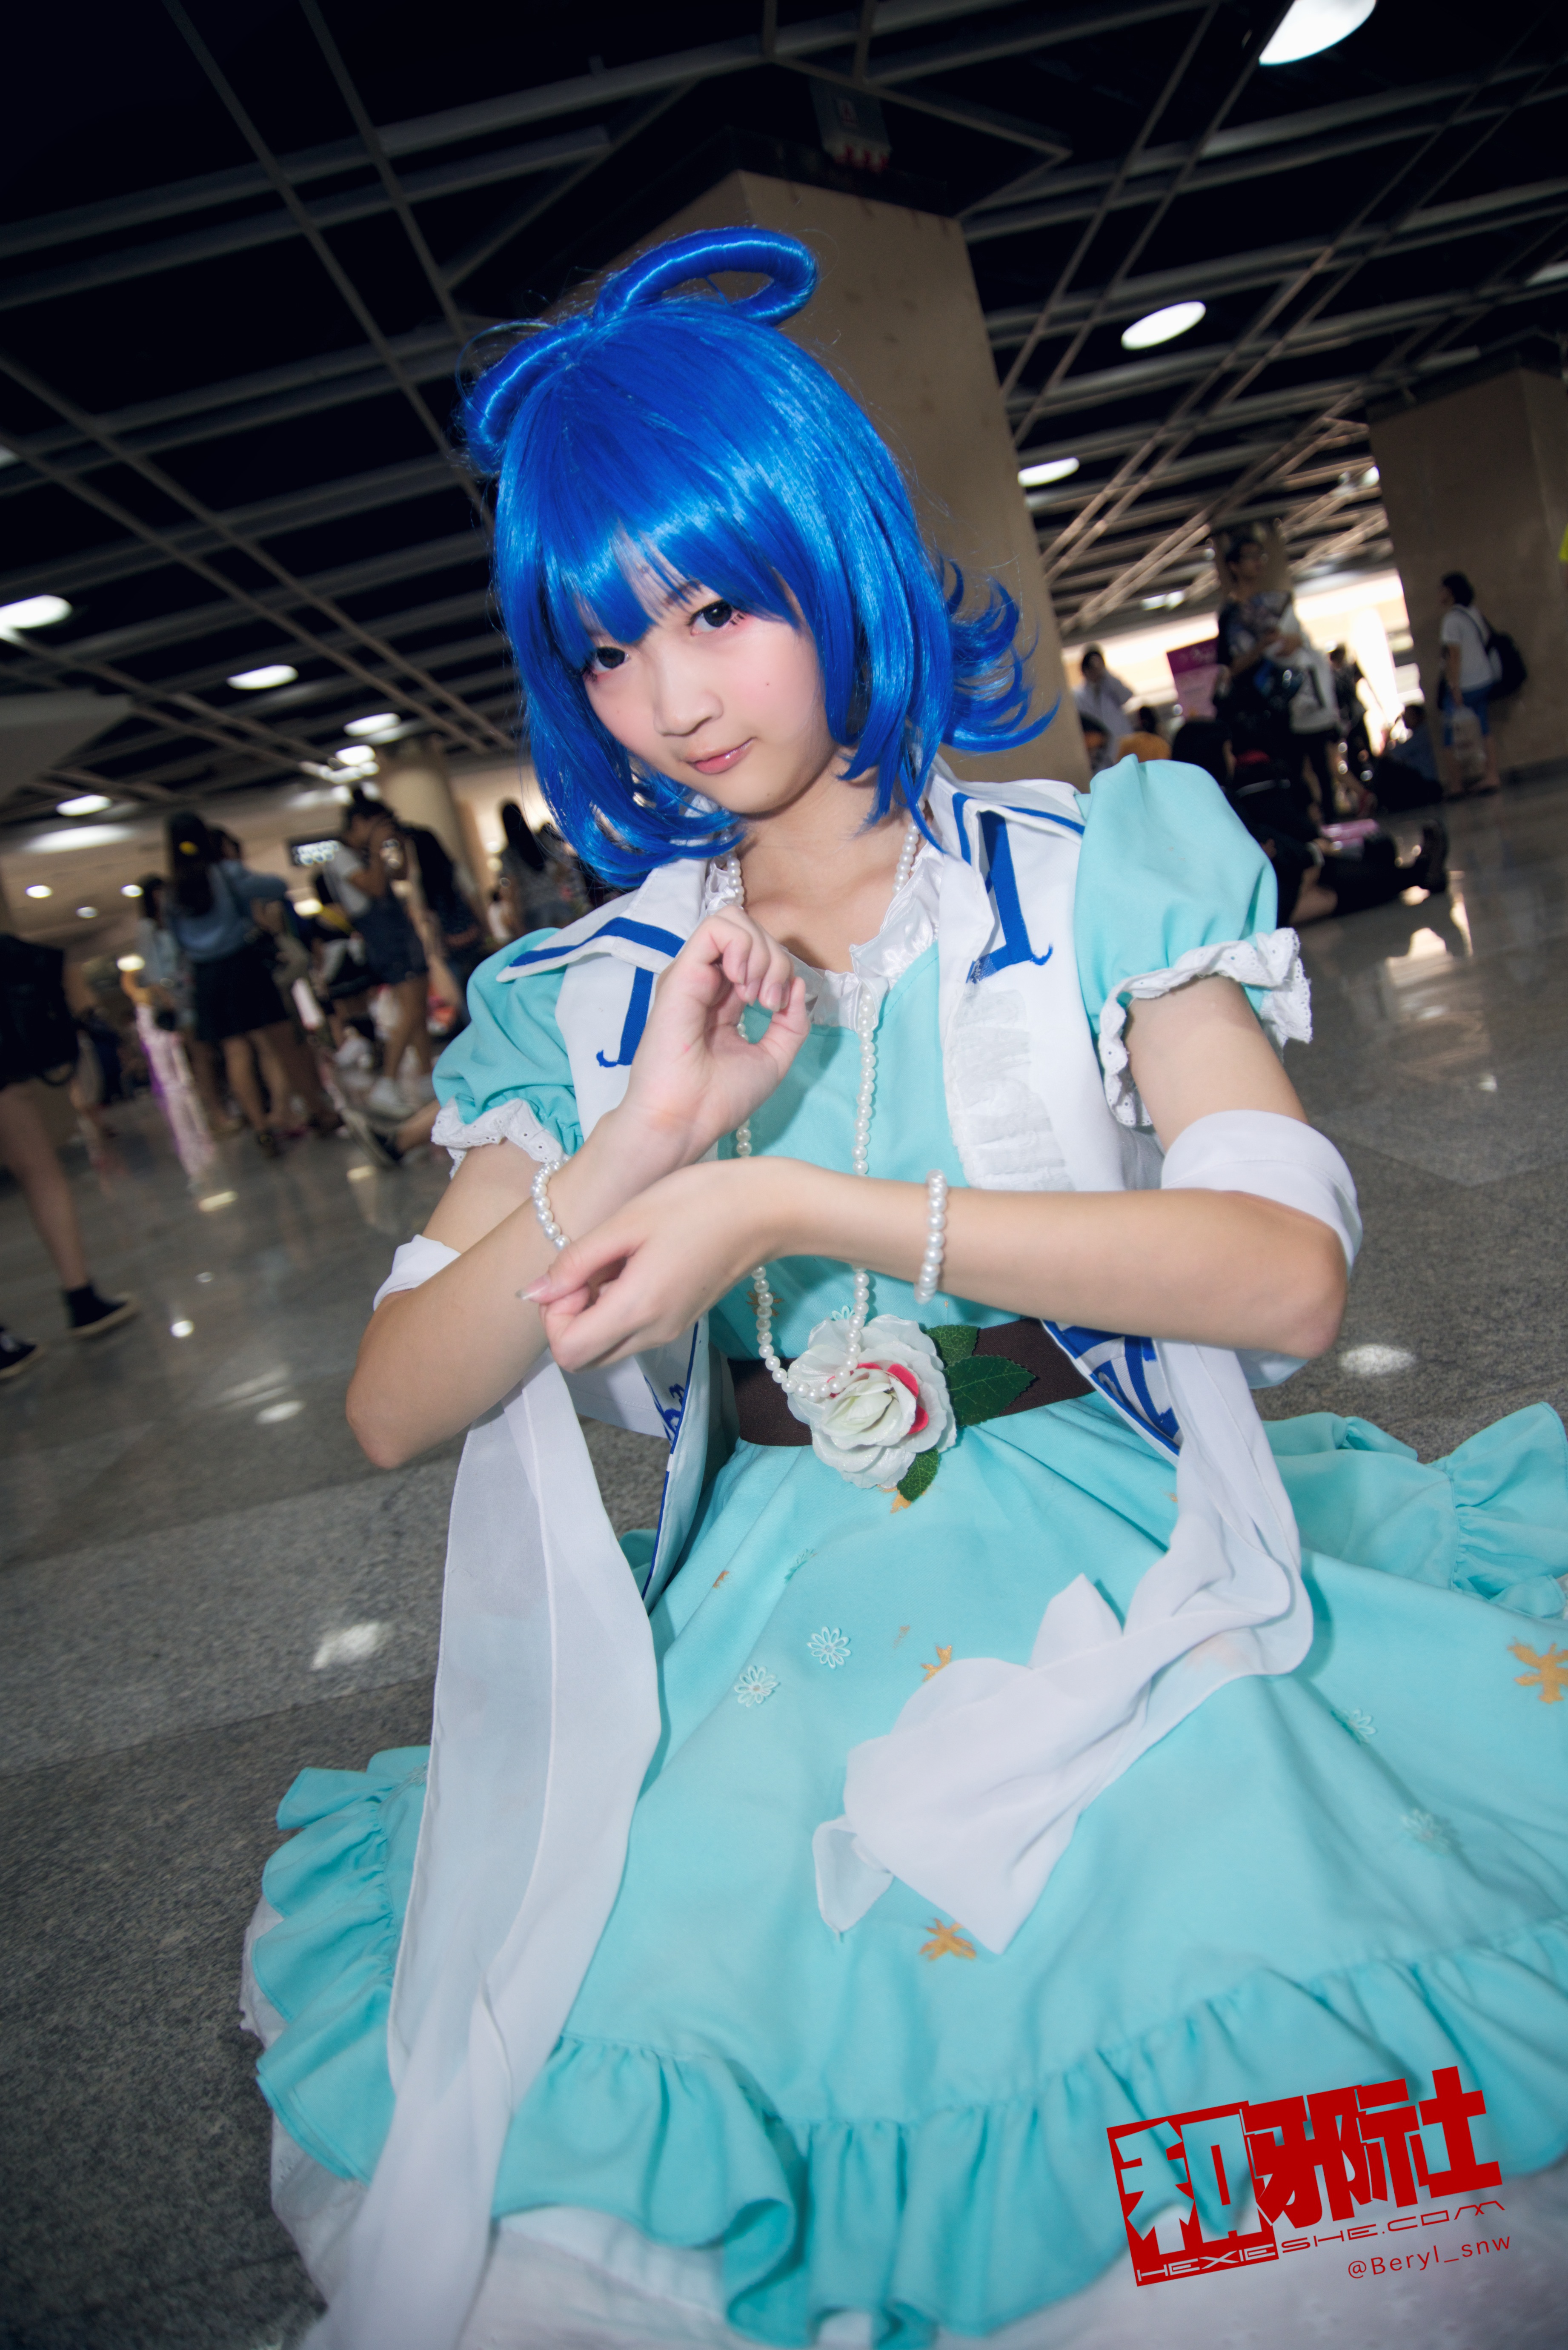
girl, cute, clothing, cosplay, girls, canton, costume, china, anime, comic, comiccon, guangzhou, acg, cos, convention